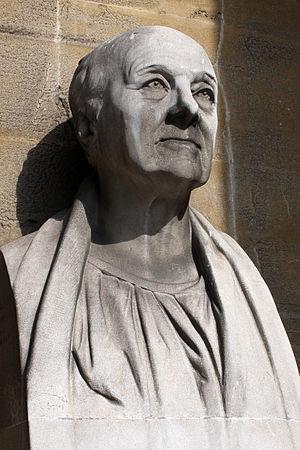
John Nash, né le 18 janvier 1752 à Lambeth et mort le 13 mai 1835 à Cowes, est un architecte britannique.
L’église All Souls, parfois appelée la BBC Church, est une église du quartier de Marylebone dans la Cité de Westminster à Londres.